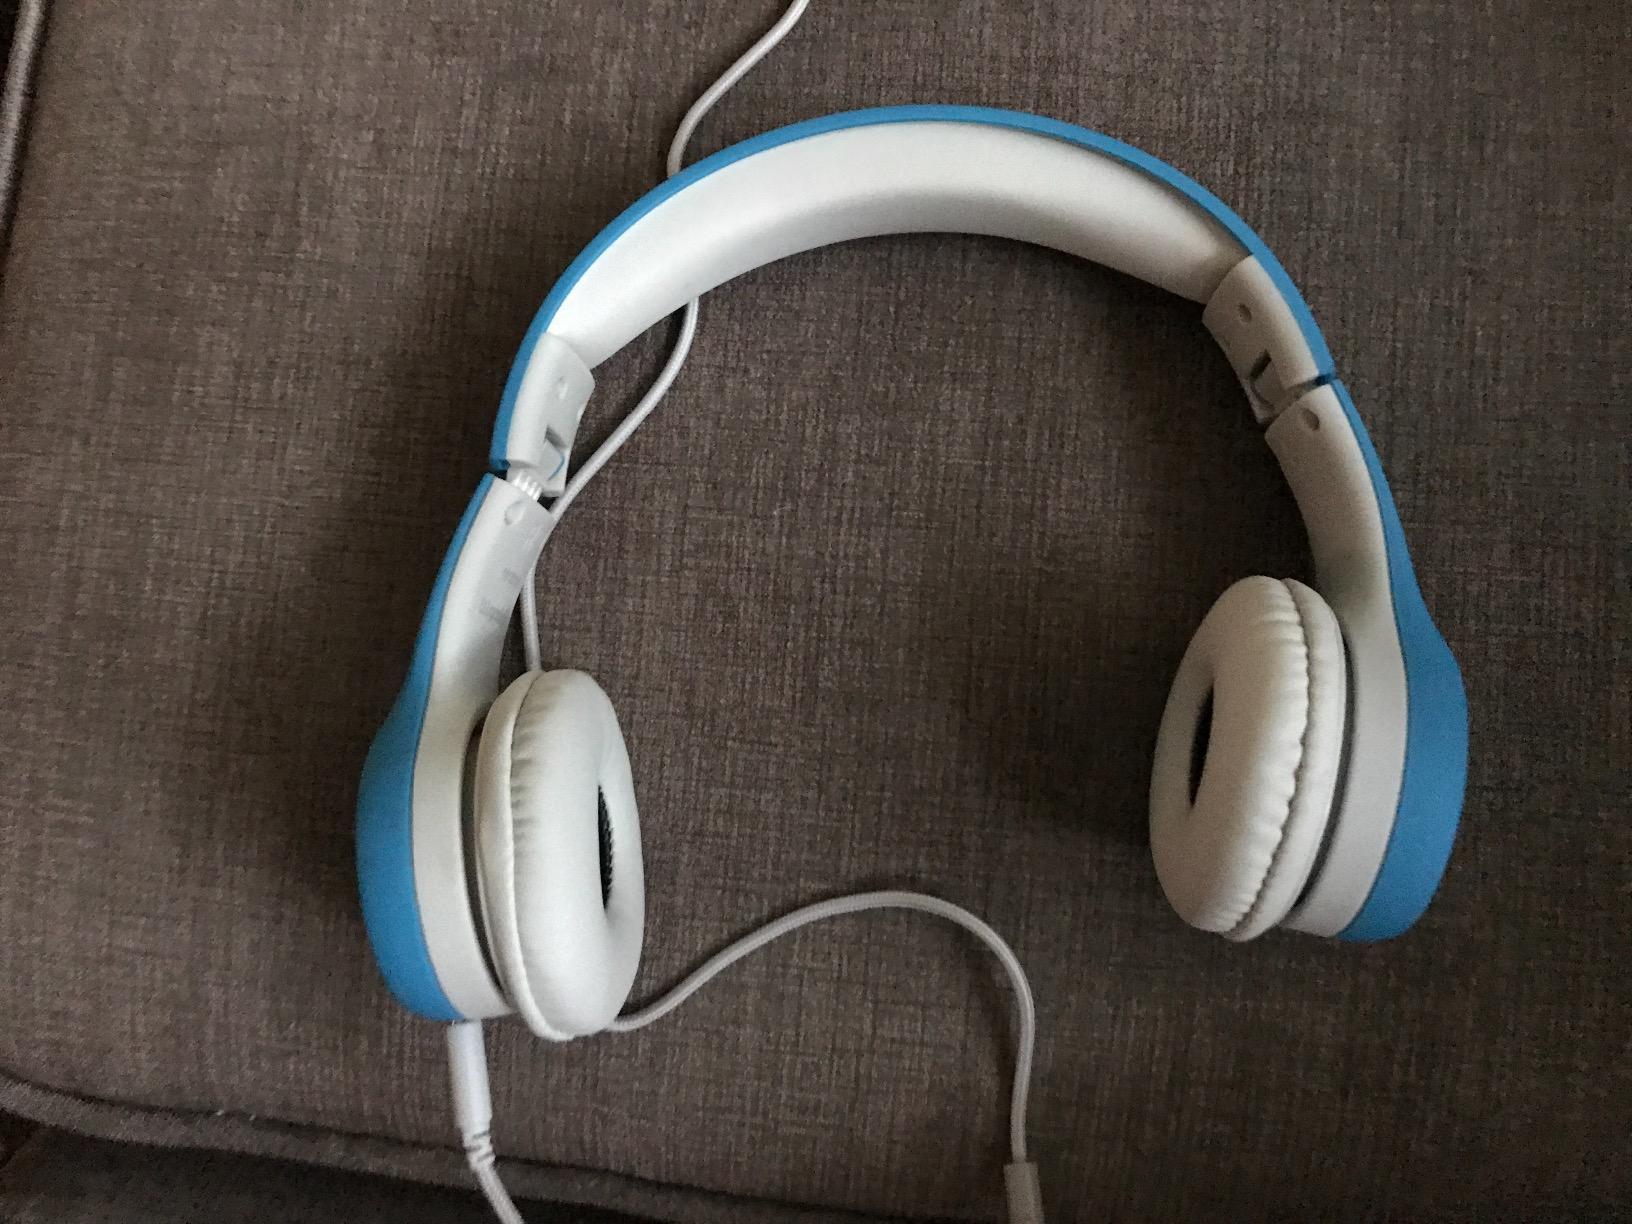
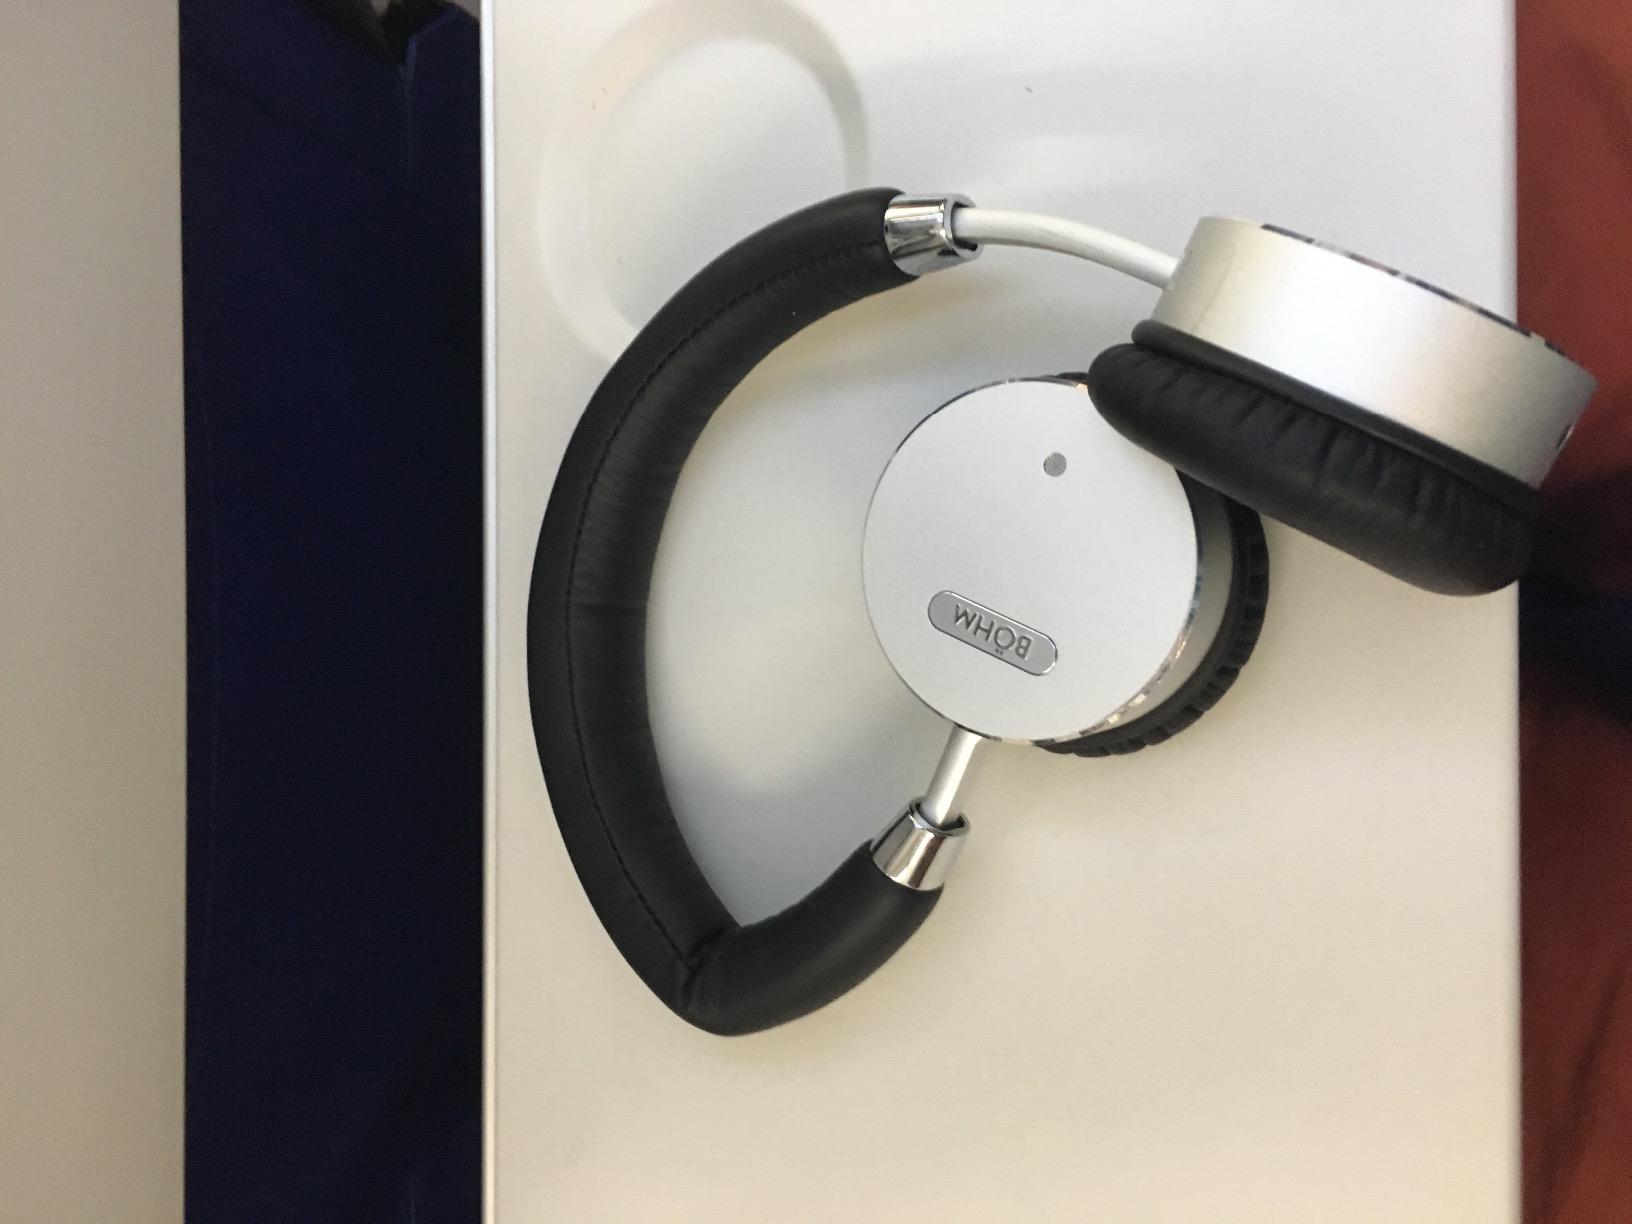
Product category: headphones
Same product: no